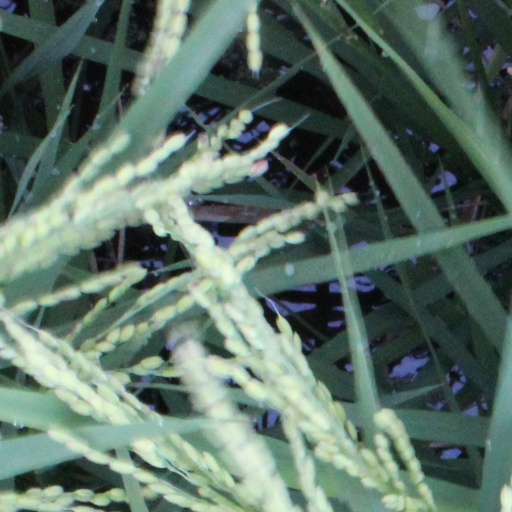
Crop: rice